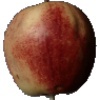
Label: Apple Red 3